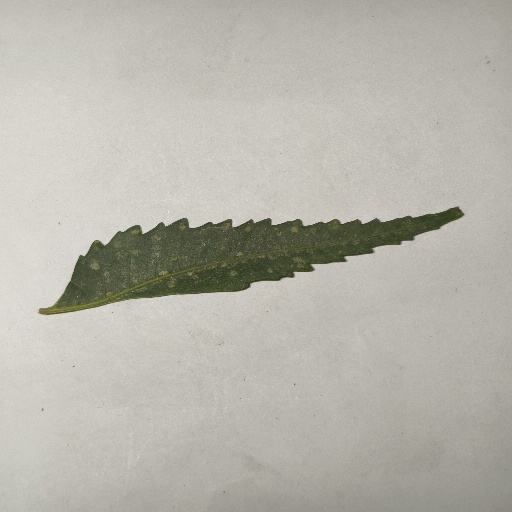
Species: Neem
Leaf condition: Powdery Mildew